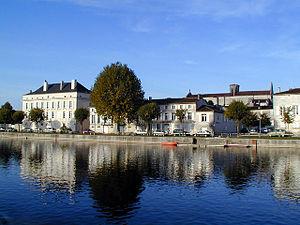
Jarnac, en saintongeais Jharnat, est une commune du Sud-Ouest de la France, située dans le département de la Charente, en région Nouvelle-Aquitaine. Elle est située sur la rive droite du fleuve Charente, entre Angoulême et Cognac.